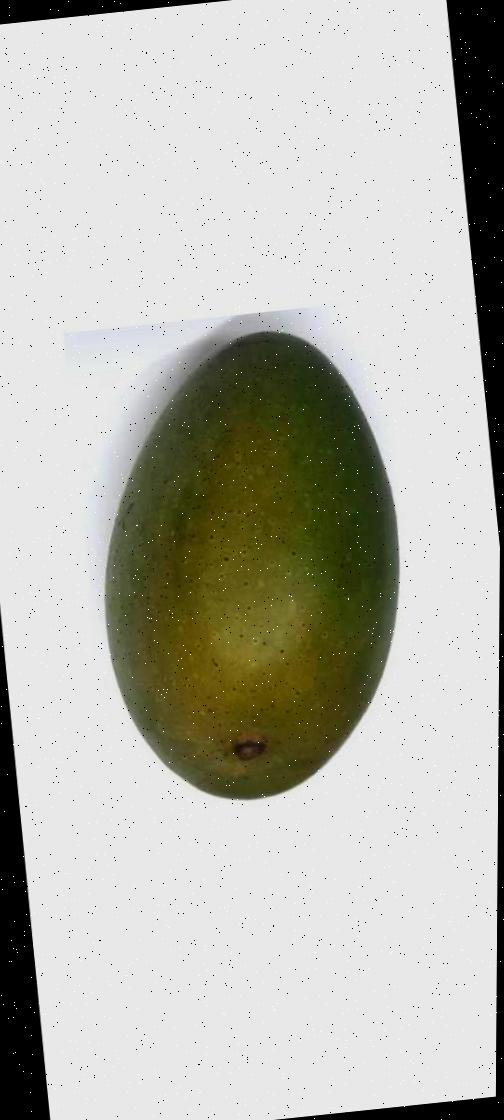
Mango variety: Ashshina Zhinuk